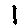
Label: 1